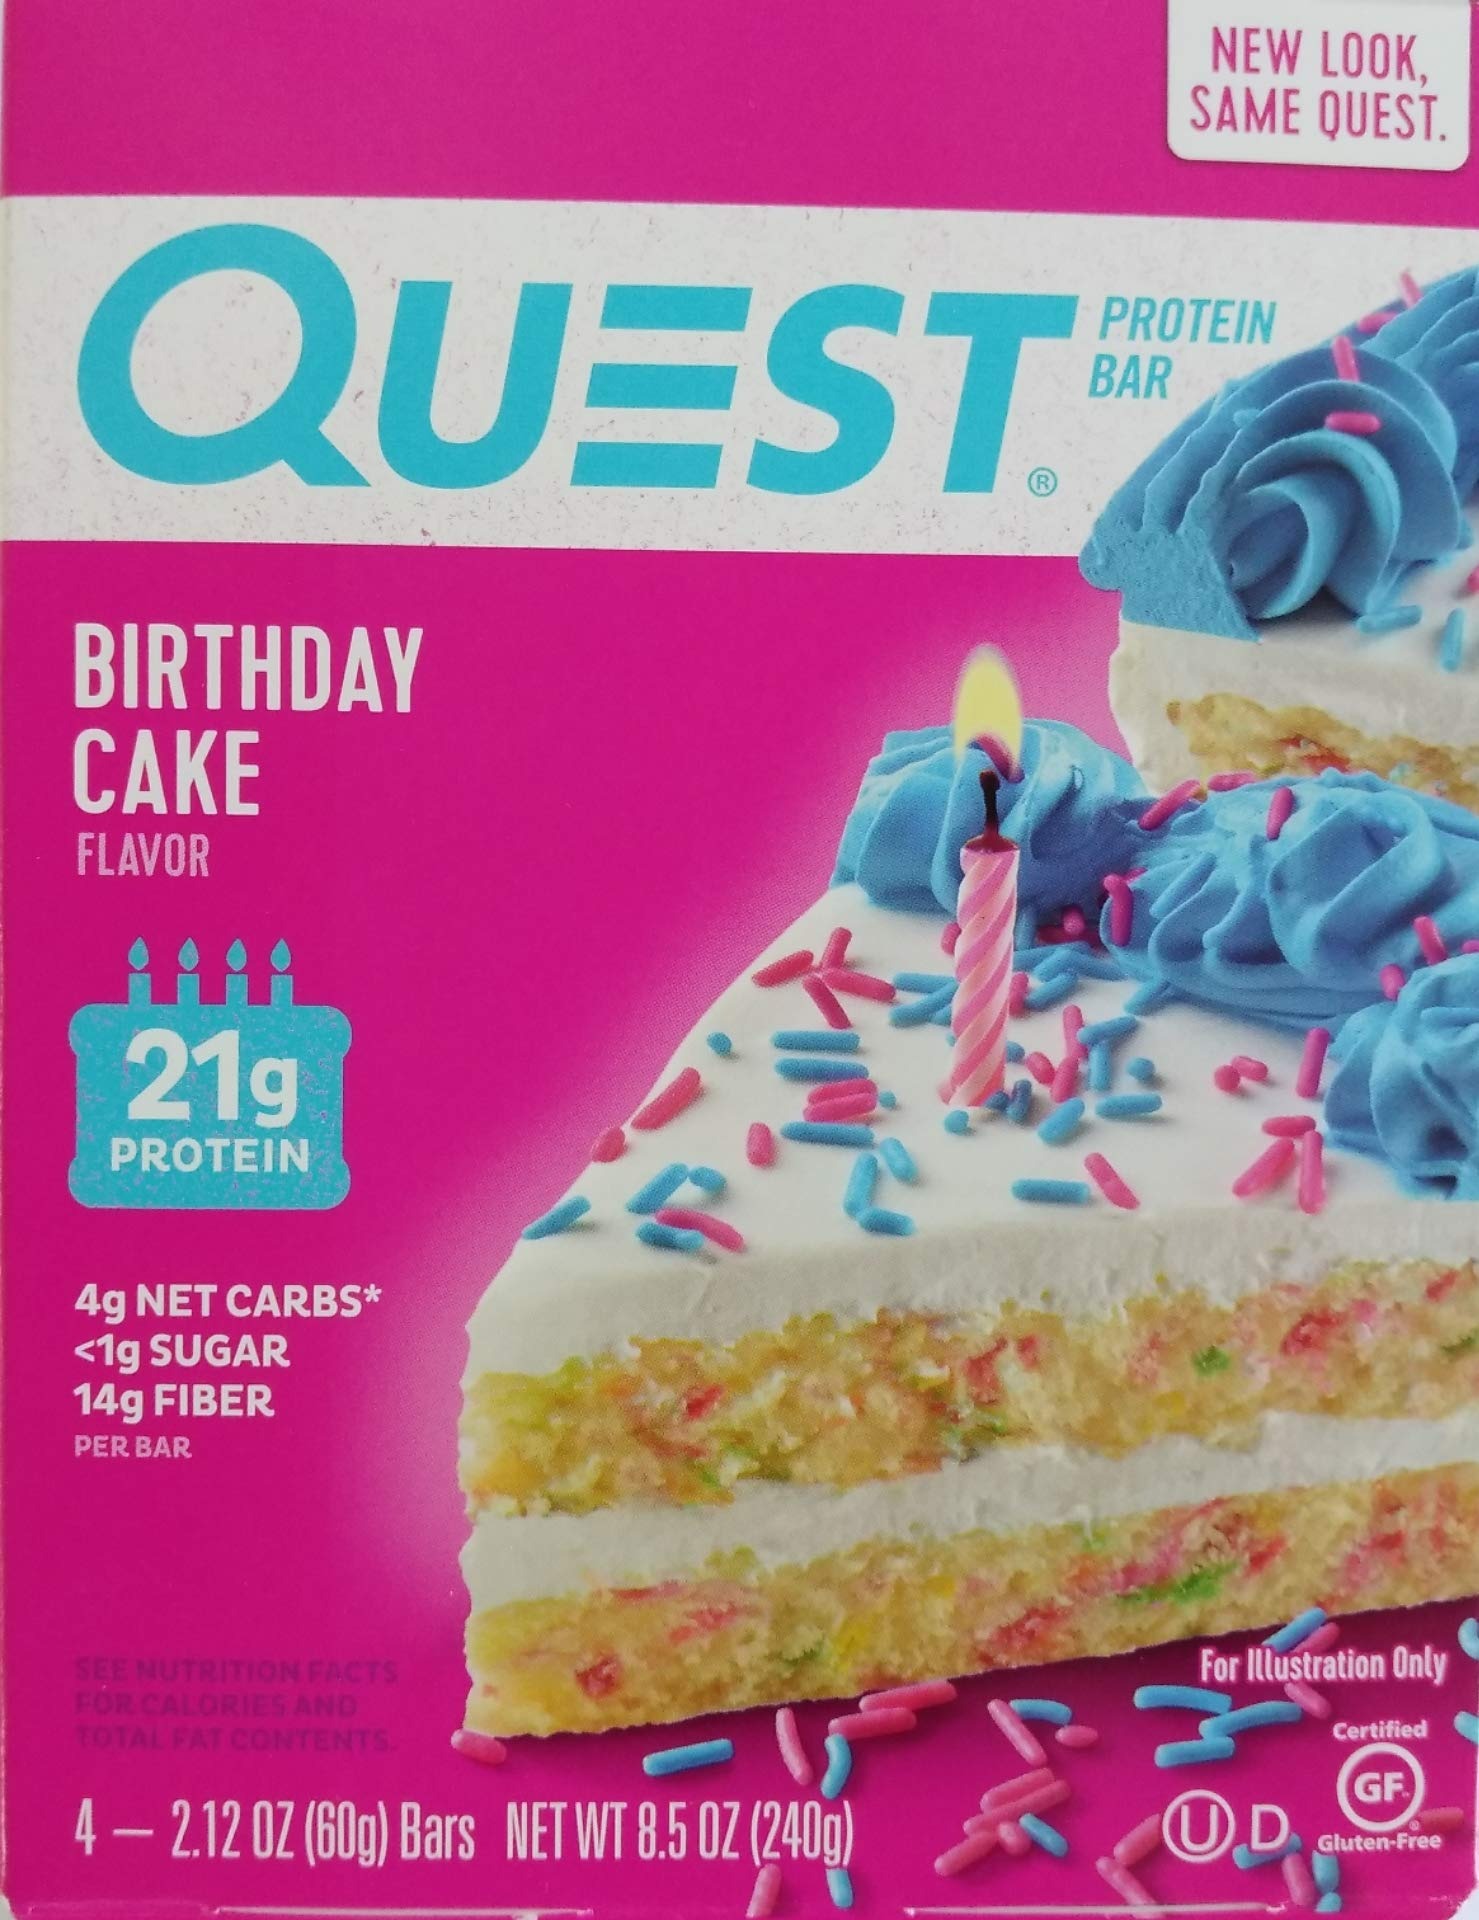
Item Name: Quest Protein Bar Birthday Cake 8.46oz(2.12ozx4), pack of 1
Value: 8.5
Unit: Ounce

Price: 9.94